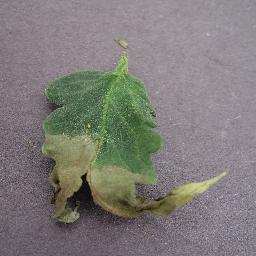
Label: Tomato___Late_blight